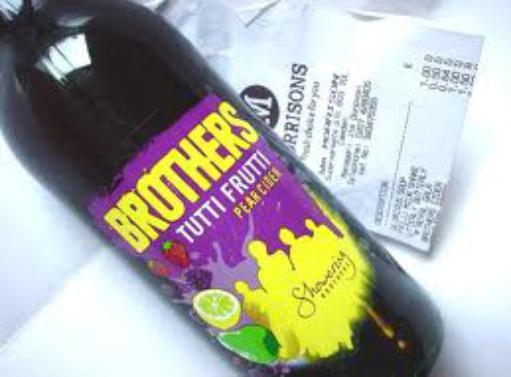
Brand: Brothers Cider
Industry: Food